Sophie Ryder

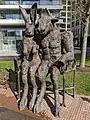
Sophie Ryder: Minotaur and Hare on Bench (1995) Canary Wharf, London

Ryder's sculptures sometimes represent mystical creatures, animals and hybrid beings created in assemblages of materials such as sawdust, wet plaster, obsolete machinery, toys, weld joins, wire 'pancakes', torn scraps of paper and charcoal sticks. Her iconography includes the character of the "Lady Hare", which she sees as a counterpart to Ancient Greek mythology's Minotaur. Her most known piece is the "Lady Hare", a hare with a female human body. The works have been commended for questioning human relationships to the natural and folkloric worlds while contemplating dualities of perception.